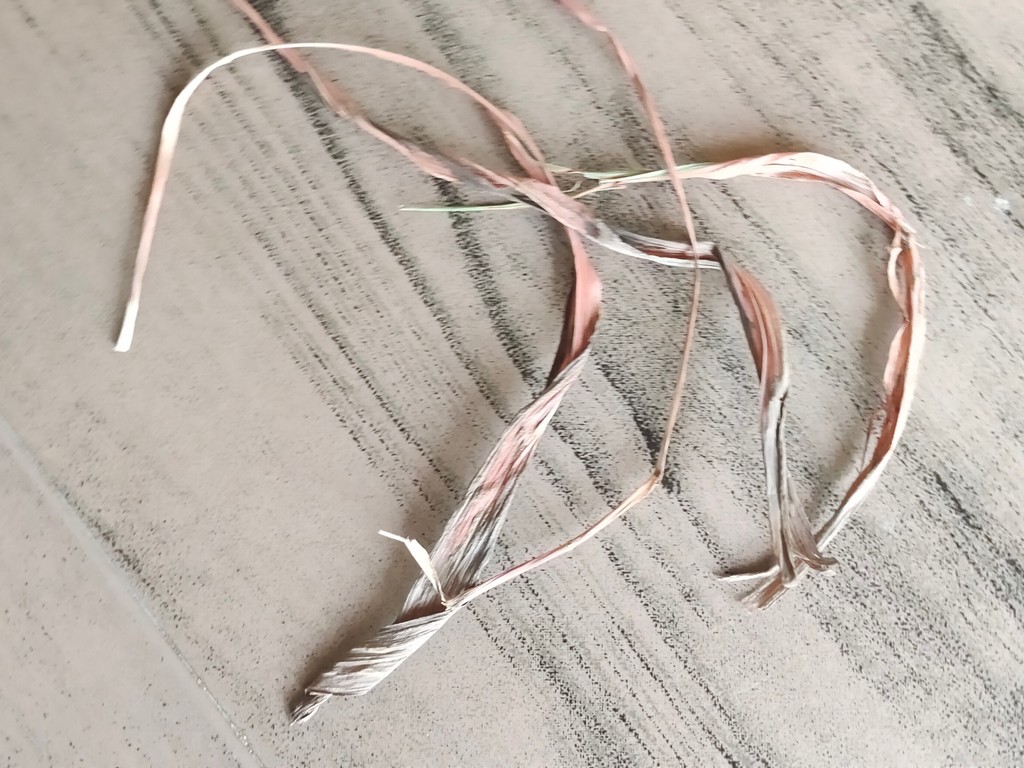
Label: Dried